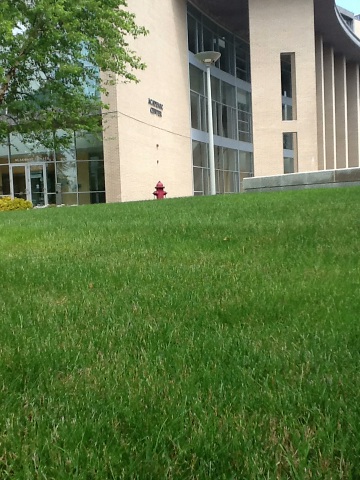Question: What are the words on the building?
Answer: unanswerable